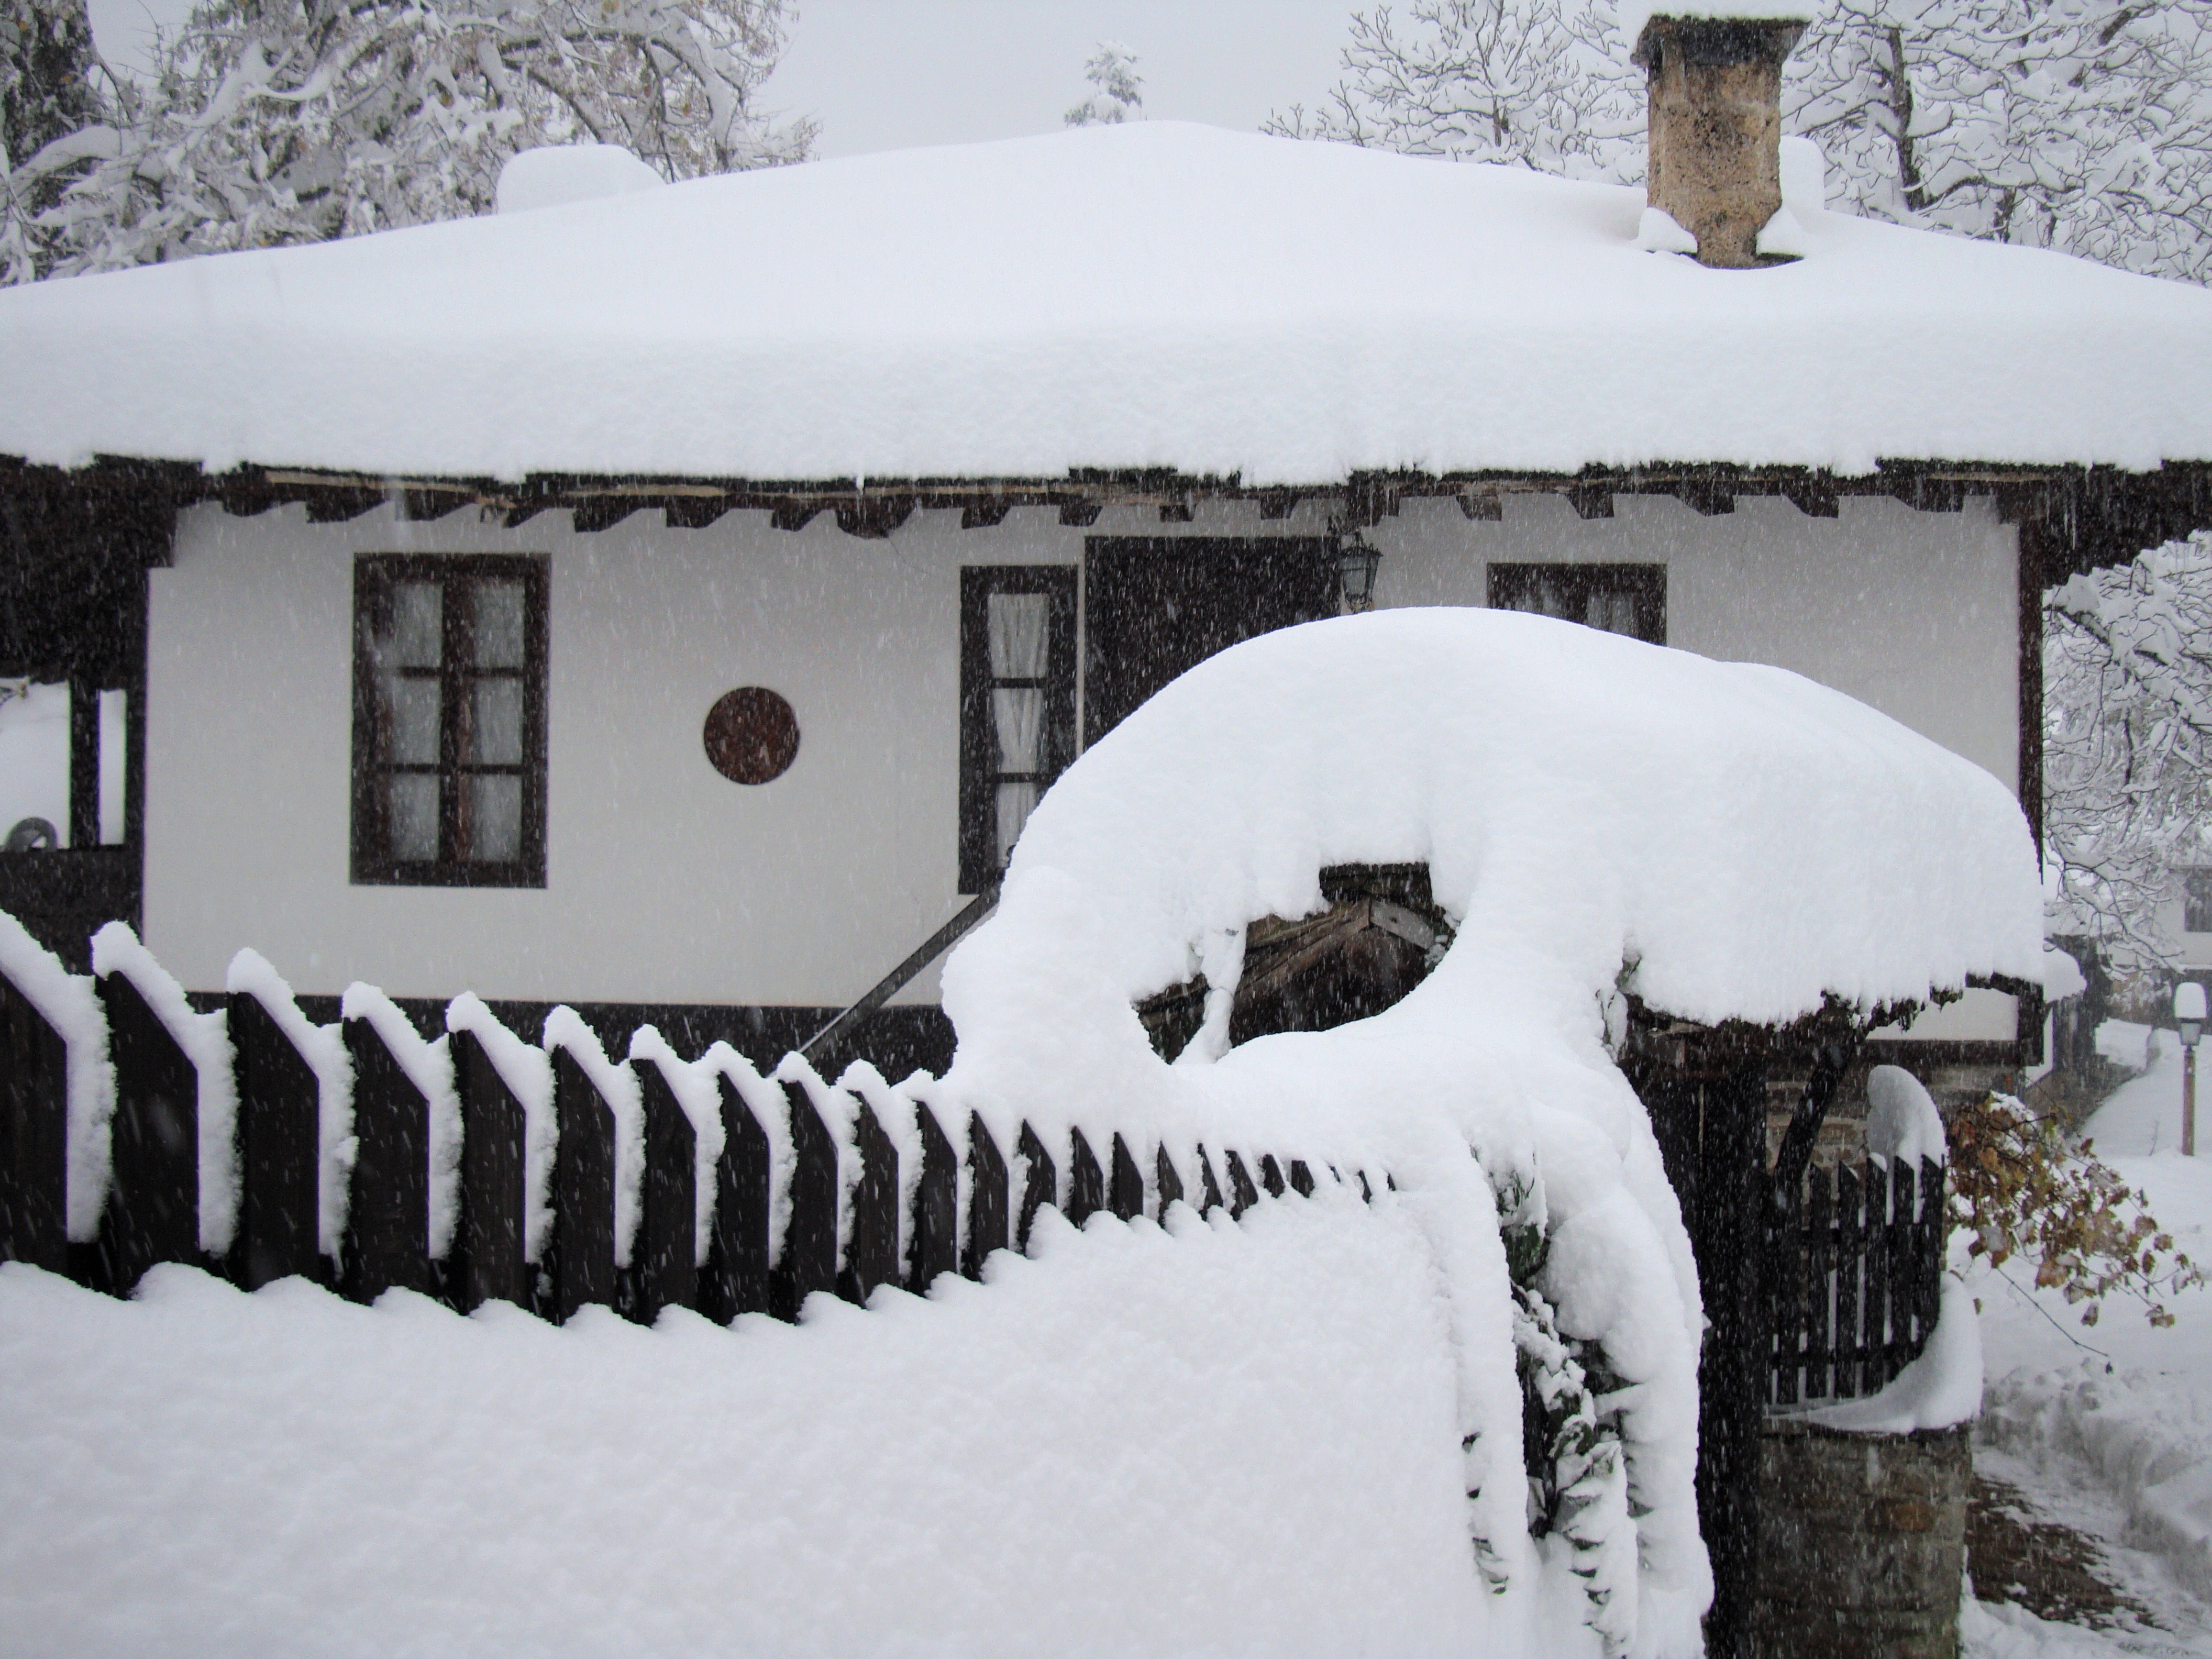
snow, winter, white, morning, weather, season, blizzard, first snow, freezing, winter storm, bozhentsi